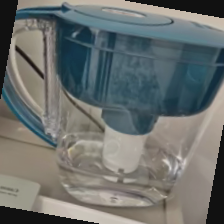
Label: no bracelet mod